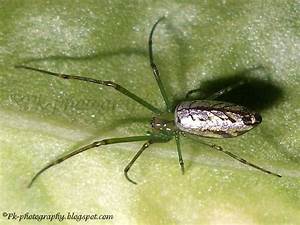
Label: ragno